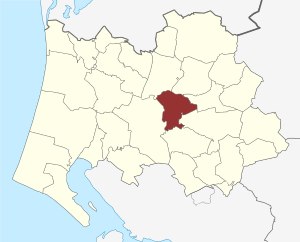
Thorstrup Sogn
Thorstrup Sogn
Thorstrup Sogn er et sogn i Øster Horne Herred i Ribe Amt. Sognet ligger i Varde Kommune. I Thorstrup Sogn ligger Thorstrup Kirke og herregården Nørholm.